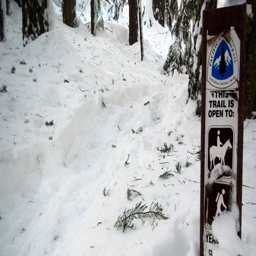
you can hardly find protected site under all the snow .